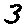
Label: 3